Kerala Pradesh Congress Committee

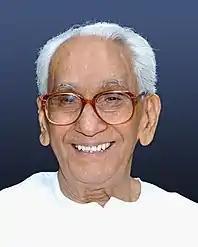
K. Karunakaran

Source: Government of Kerala Government of India